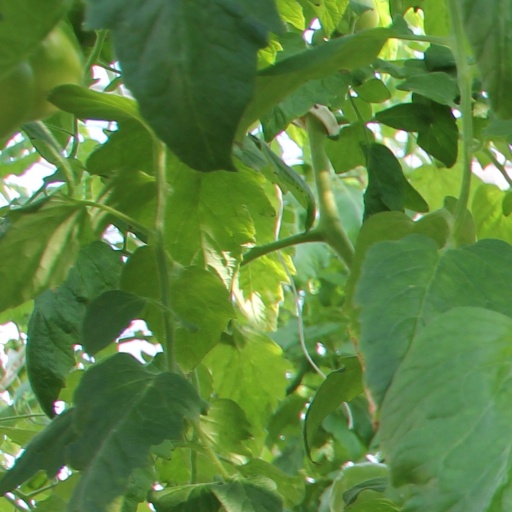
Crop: tomato